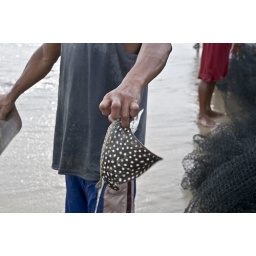
Eagle ray caught in a fish net on the beach